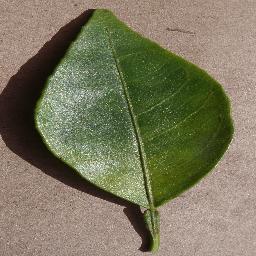
Label: Orange___Haunglongbing_(Citrus_greening)